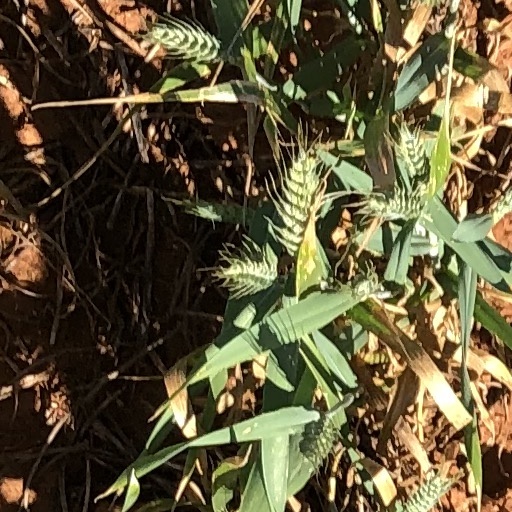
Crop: wheat